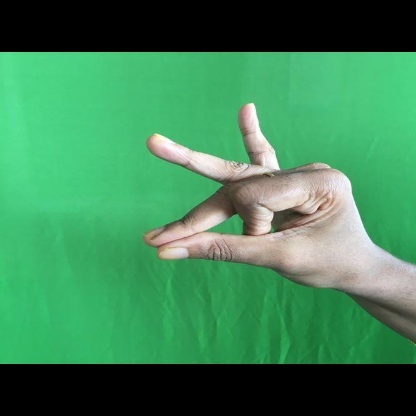
Mudra: Bramaram